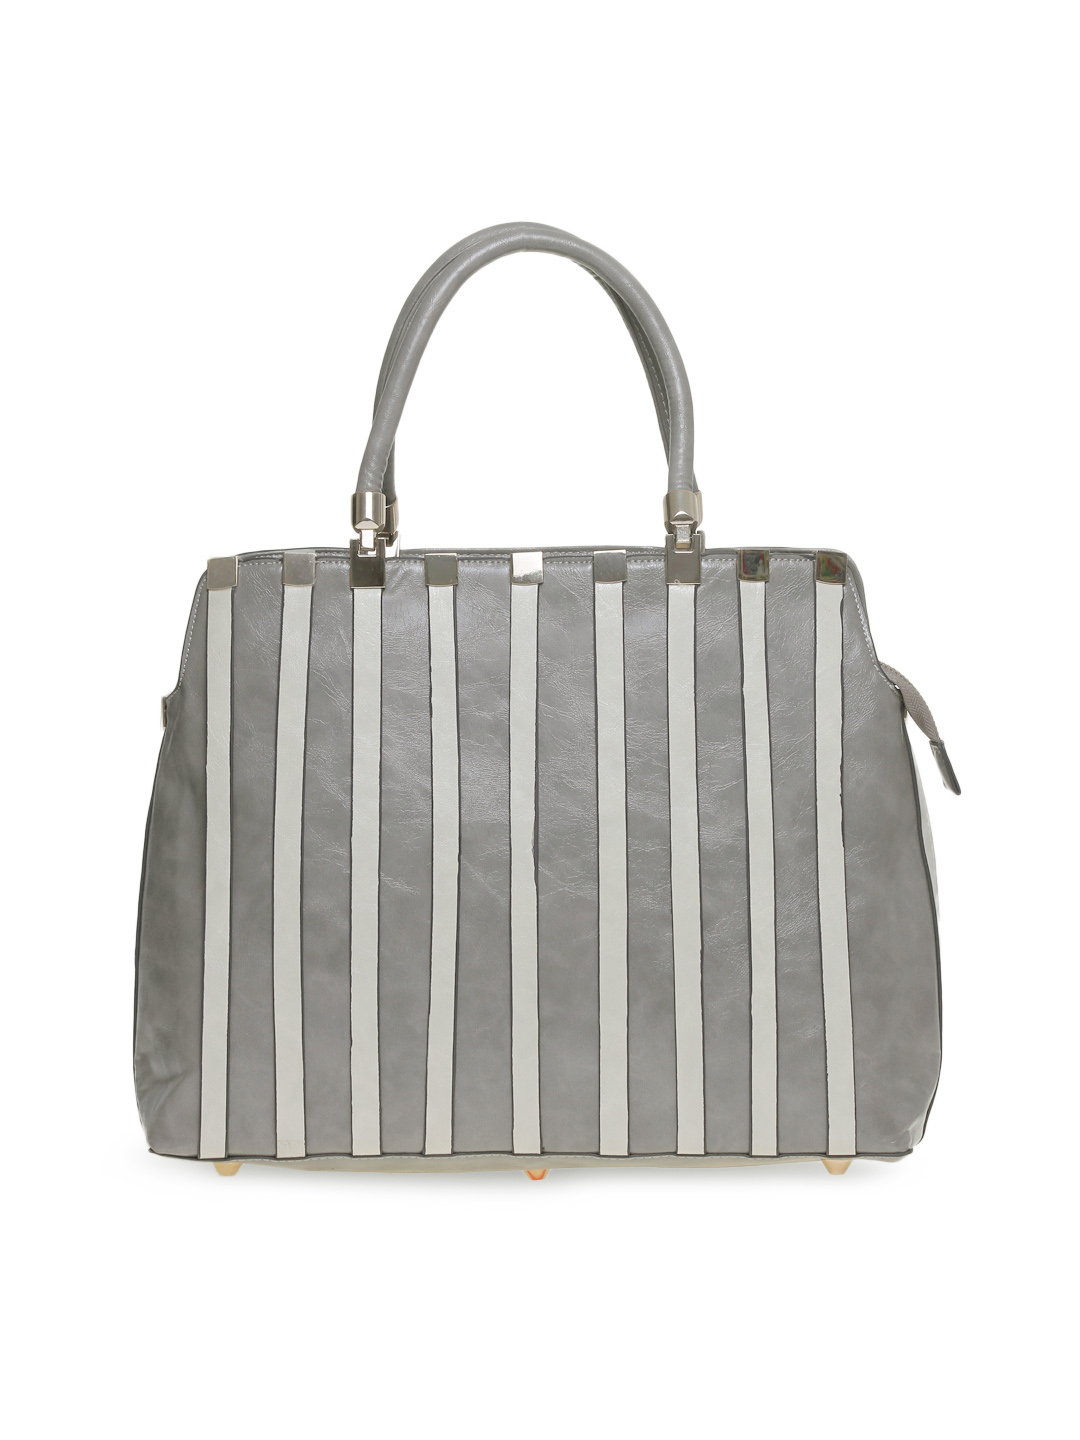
Lino Perros Women Grey Handbag
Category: Accessories / Bags / Handbags
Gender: Women
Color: Grey
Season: Summer 2012
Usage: Casual